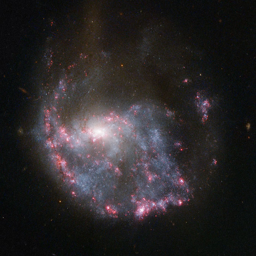
bright pink nebulae almost completely encircle a spiral galaxy in this image of galaxy .